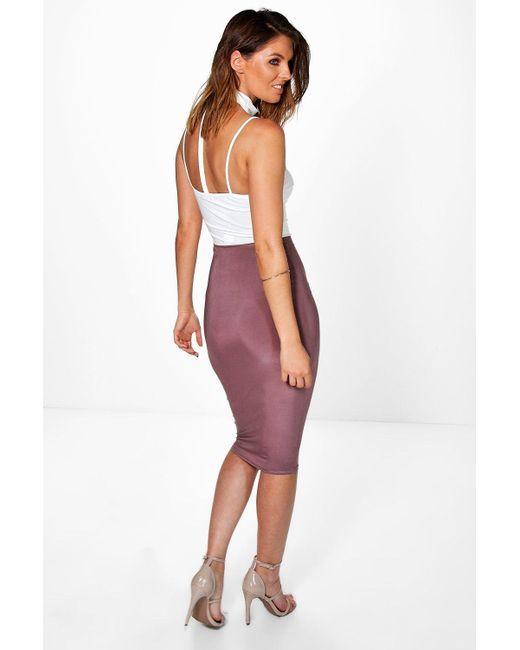
Brauner einfacher Damen-Büro- und Freizeitrock